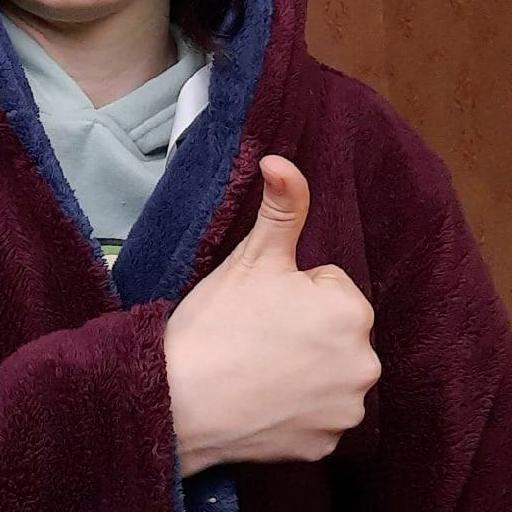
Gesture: like